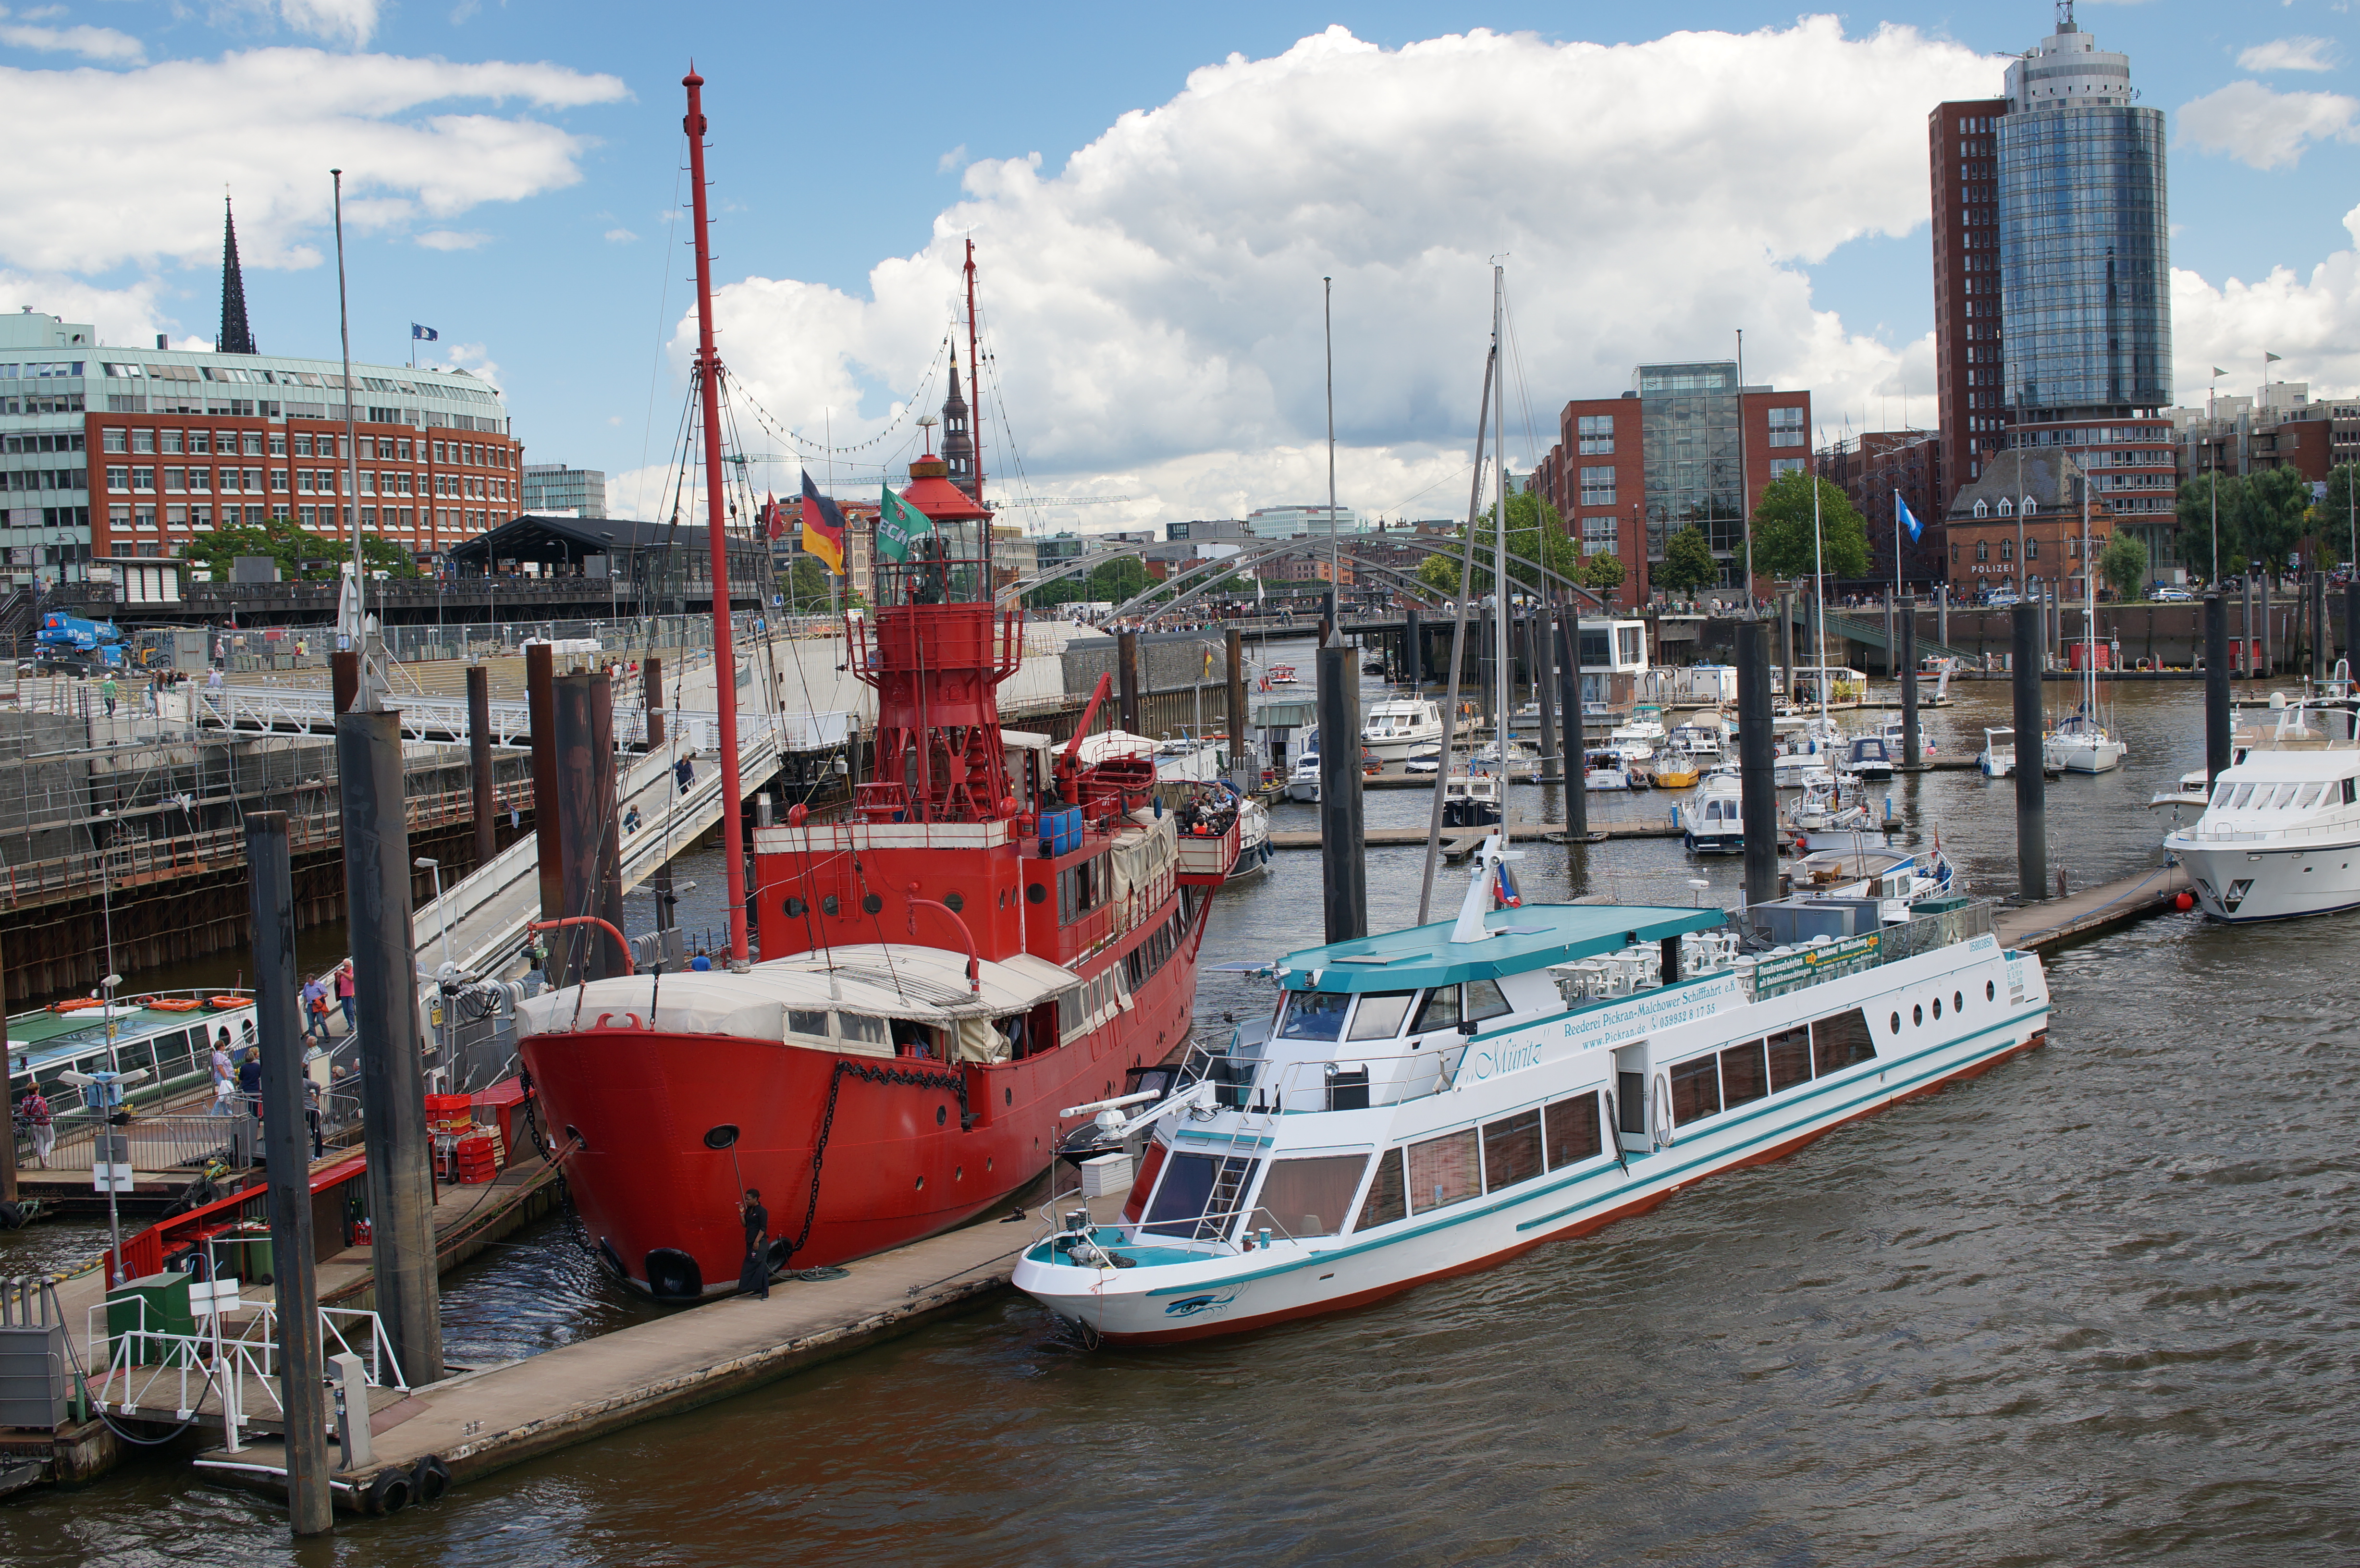
sea, boat, river, canal, ship, transport, vehicle, harbor, port, waterway, ferry, 2014, boating, germany, deutschland, sony, sigma, channel, tugboat, watercraft, nex, nex6, lenstagged, steffenzahn, 30mm, sigma30mm28exdn, sigma30mmf28, sigma30mmf28dn, sigma30mm, hamburg, passenger ship, freight transport